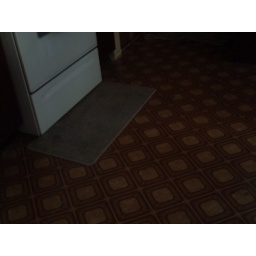
Everything in this freakin house is orange. The living room carpet, the stairway carpet, and this, the kitchen floor linoleum.